Rinsey

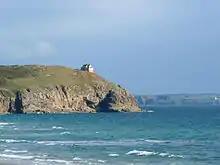
The ″former Count House″ on Rinsey Head which was built, as a holiday home, long after the mines closed.

The house on the Rinsey Head was a setting for a Rosamunde Pilcher story.